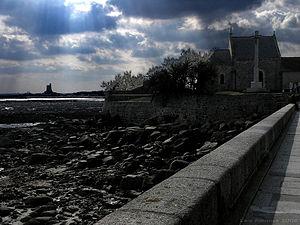
Le fort de La Hougue dans le Cotentin, en normandie.
Saint-Vaast-la-Hougue est une commune française, située dans le département de la Manche en région Normandie, peuplée de 1 730 habitants.
Le Cotentin est une péninsule française correspondant globalement aux limites de l'ancien pays normand du même nom autrefois appelé Pagus Constantiensis, ce qui explique l'ancienne graphie Costentin telle que put l'employer Wace dans son roman de Rou. Élément du Massif armoricain, il s'étend entre l’estuaire de la Vire et l’embouchure du Thar au sud de Granville.